Frank and Dorothy Ward House

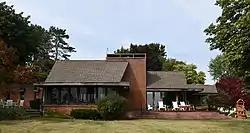

The Frank and Dorothy Ward House was a single-family residence designed by architect Yuzuru Kawahara and previously located at 257 Lakeshore Drive in Battle Creek, Michigan. It was listed on the National Register of Historic Places in 2014. Unfortunately, despite its National Register status, the house was demolished in 2017.